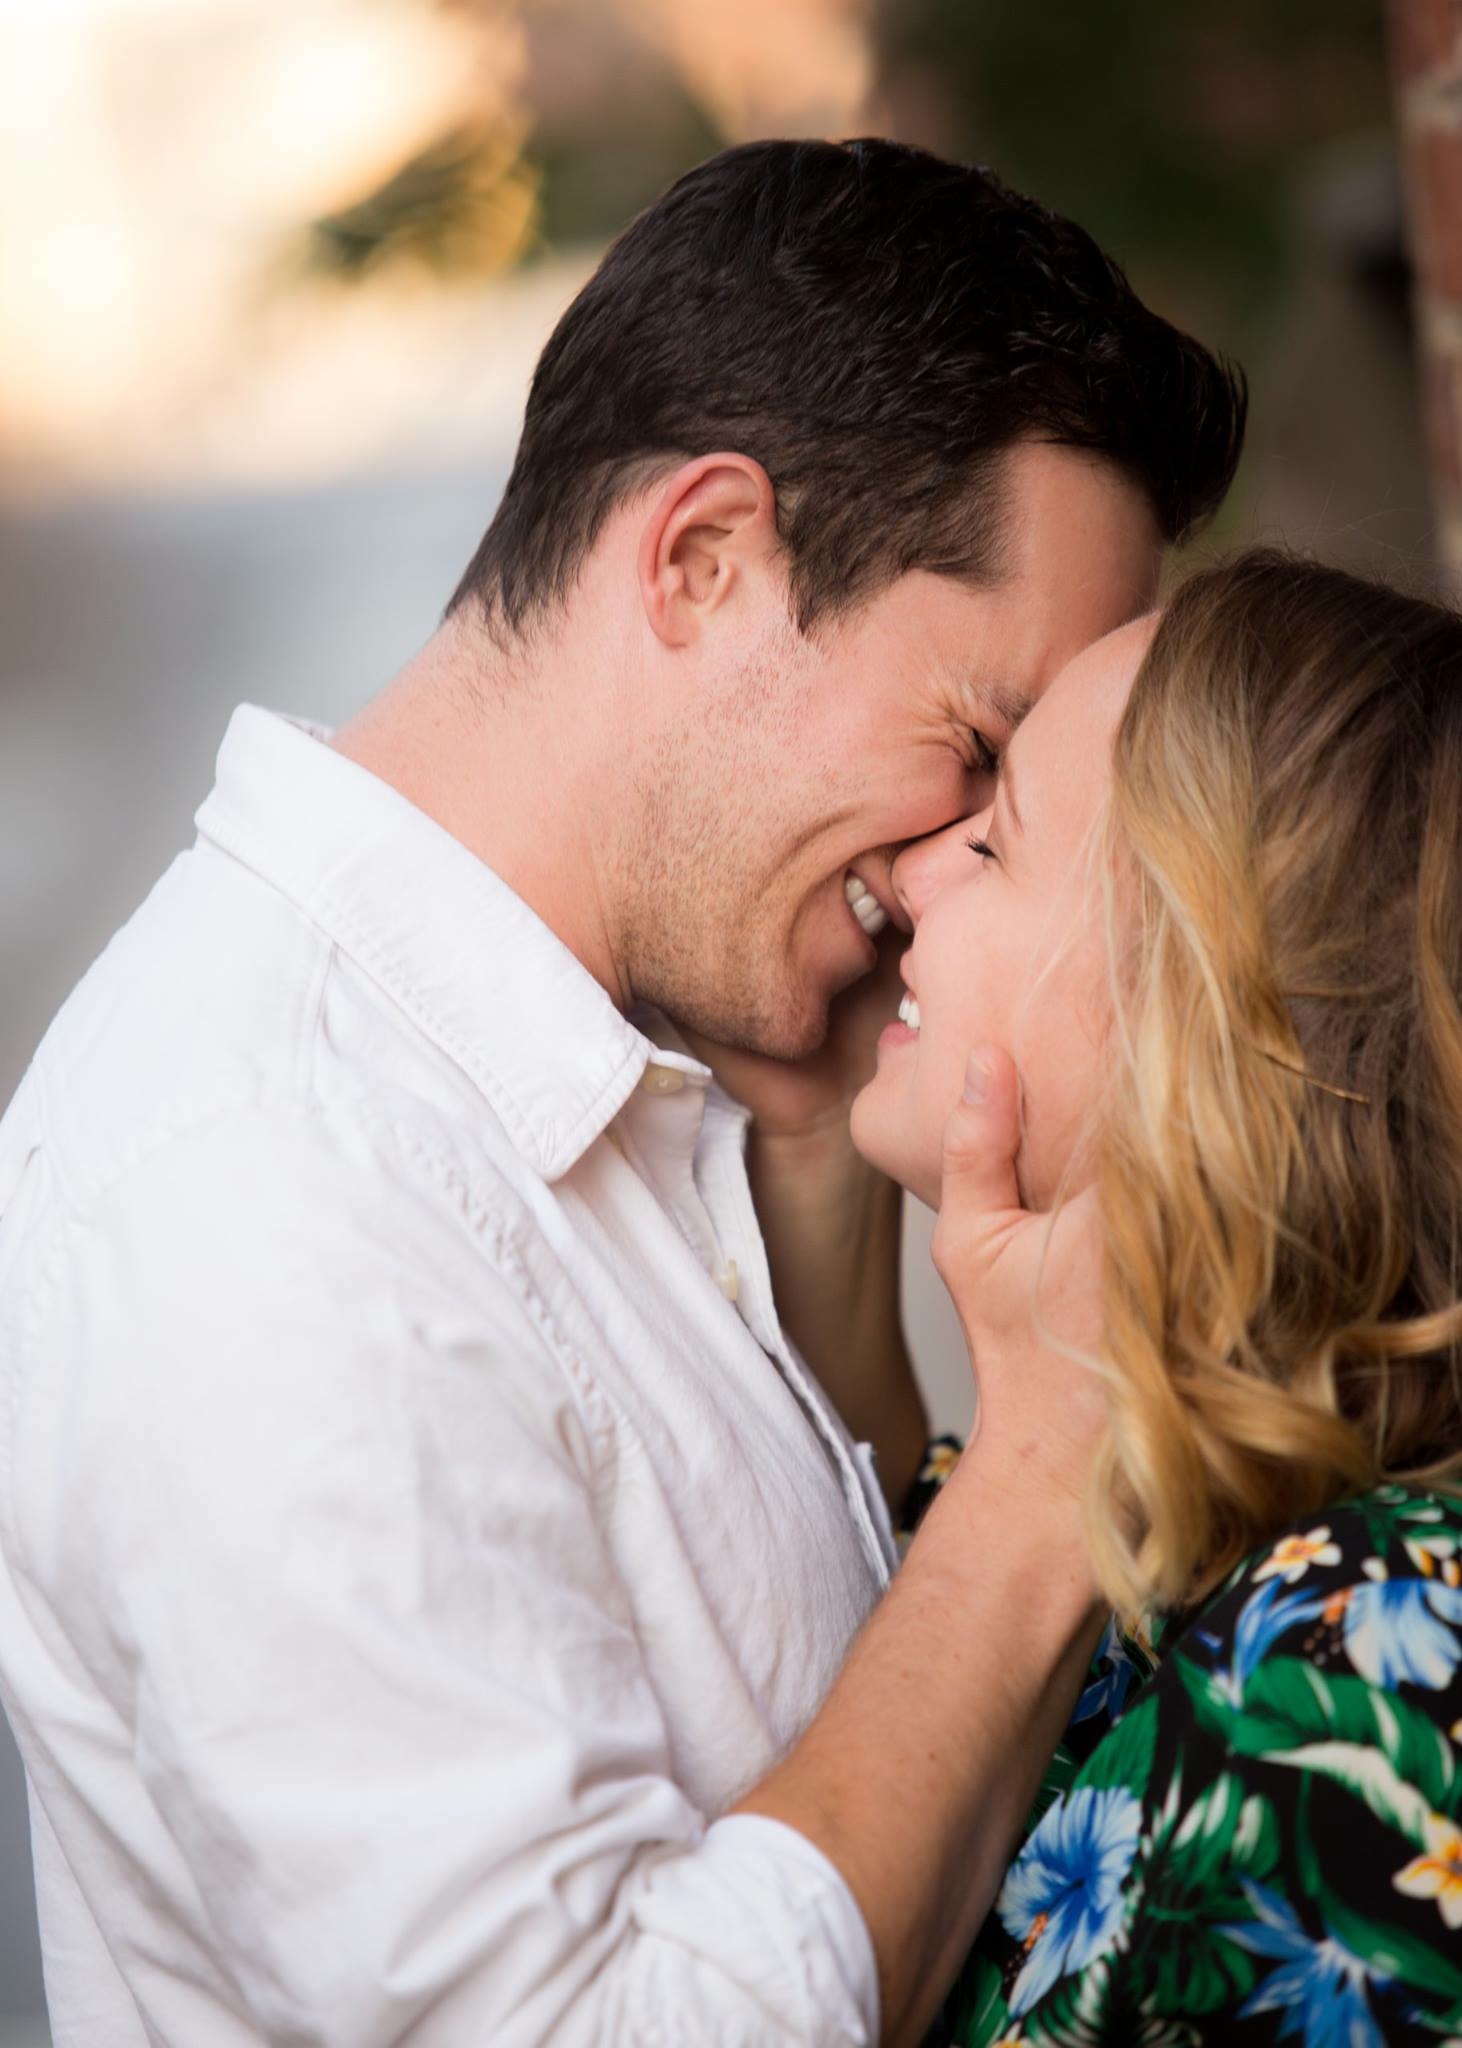
man, male, kiss, romance, bride, groom, marriage, ceremony, interaction